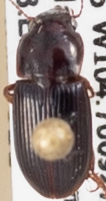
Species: Harpalus desertus
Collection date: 2021-05-26
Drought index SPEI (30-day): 1.166
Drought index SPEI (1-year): -0.676
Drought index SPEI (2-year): -0.128